Amber Pacific

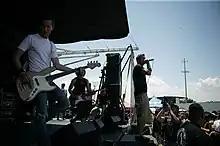
Amber Pacific at Warped Tour, July 12, 2007 (from left to right: Greg Strong, Will Nutter, Matt Young)

Amber Pacific is an American pop-punk band that formed in 2002 in Federal Way, Washington. The band has released five full-length albums, "The Possibility and the Promise" in 2005, "Truth in Sincerity" in 2007, "Virtues" in 2010, "The Turn" in 2014, and "All In" in 2025.